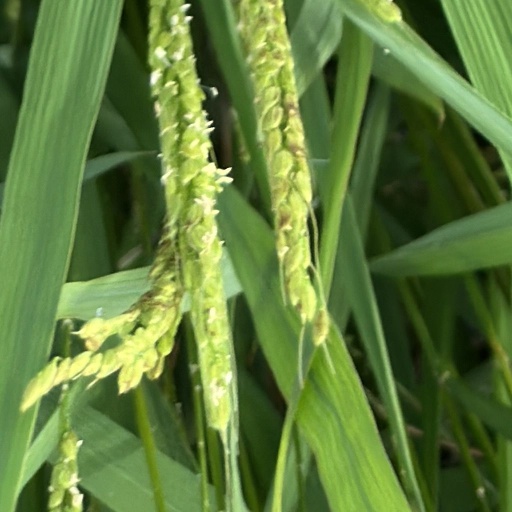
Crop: rice